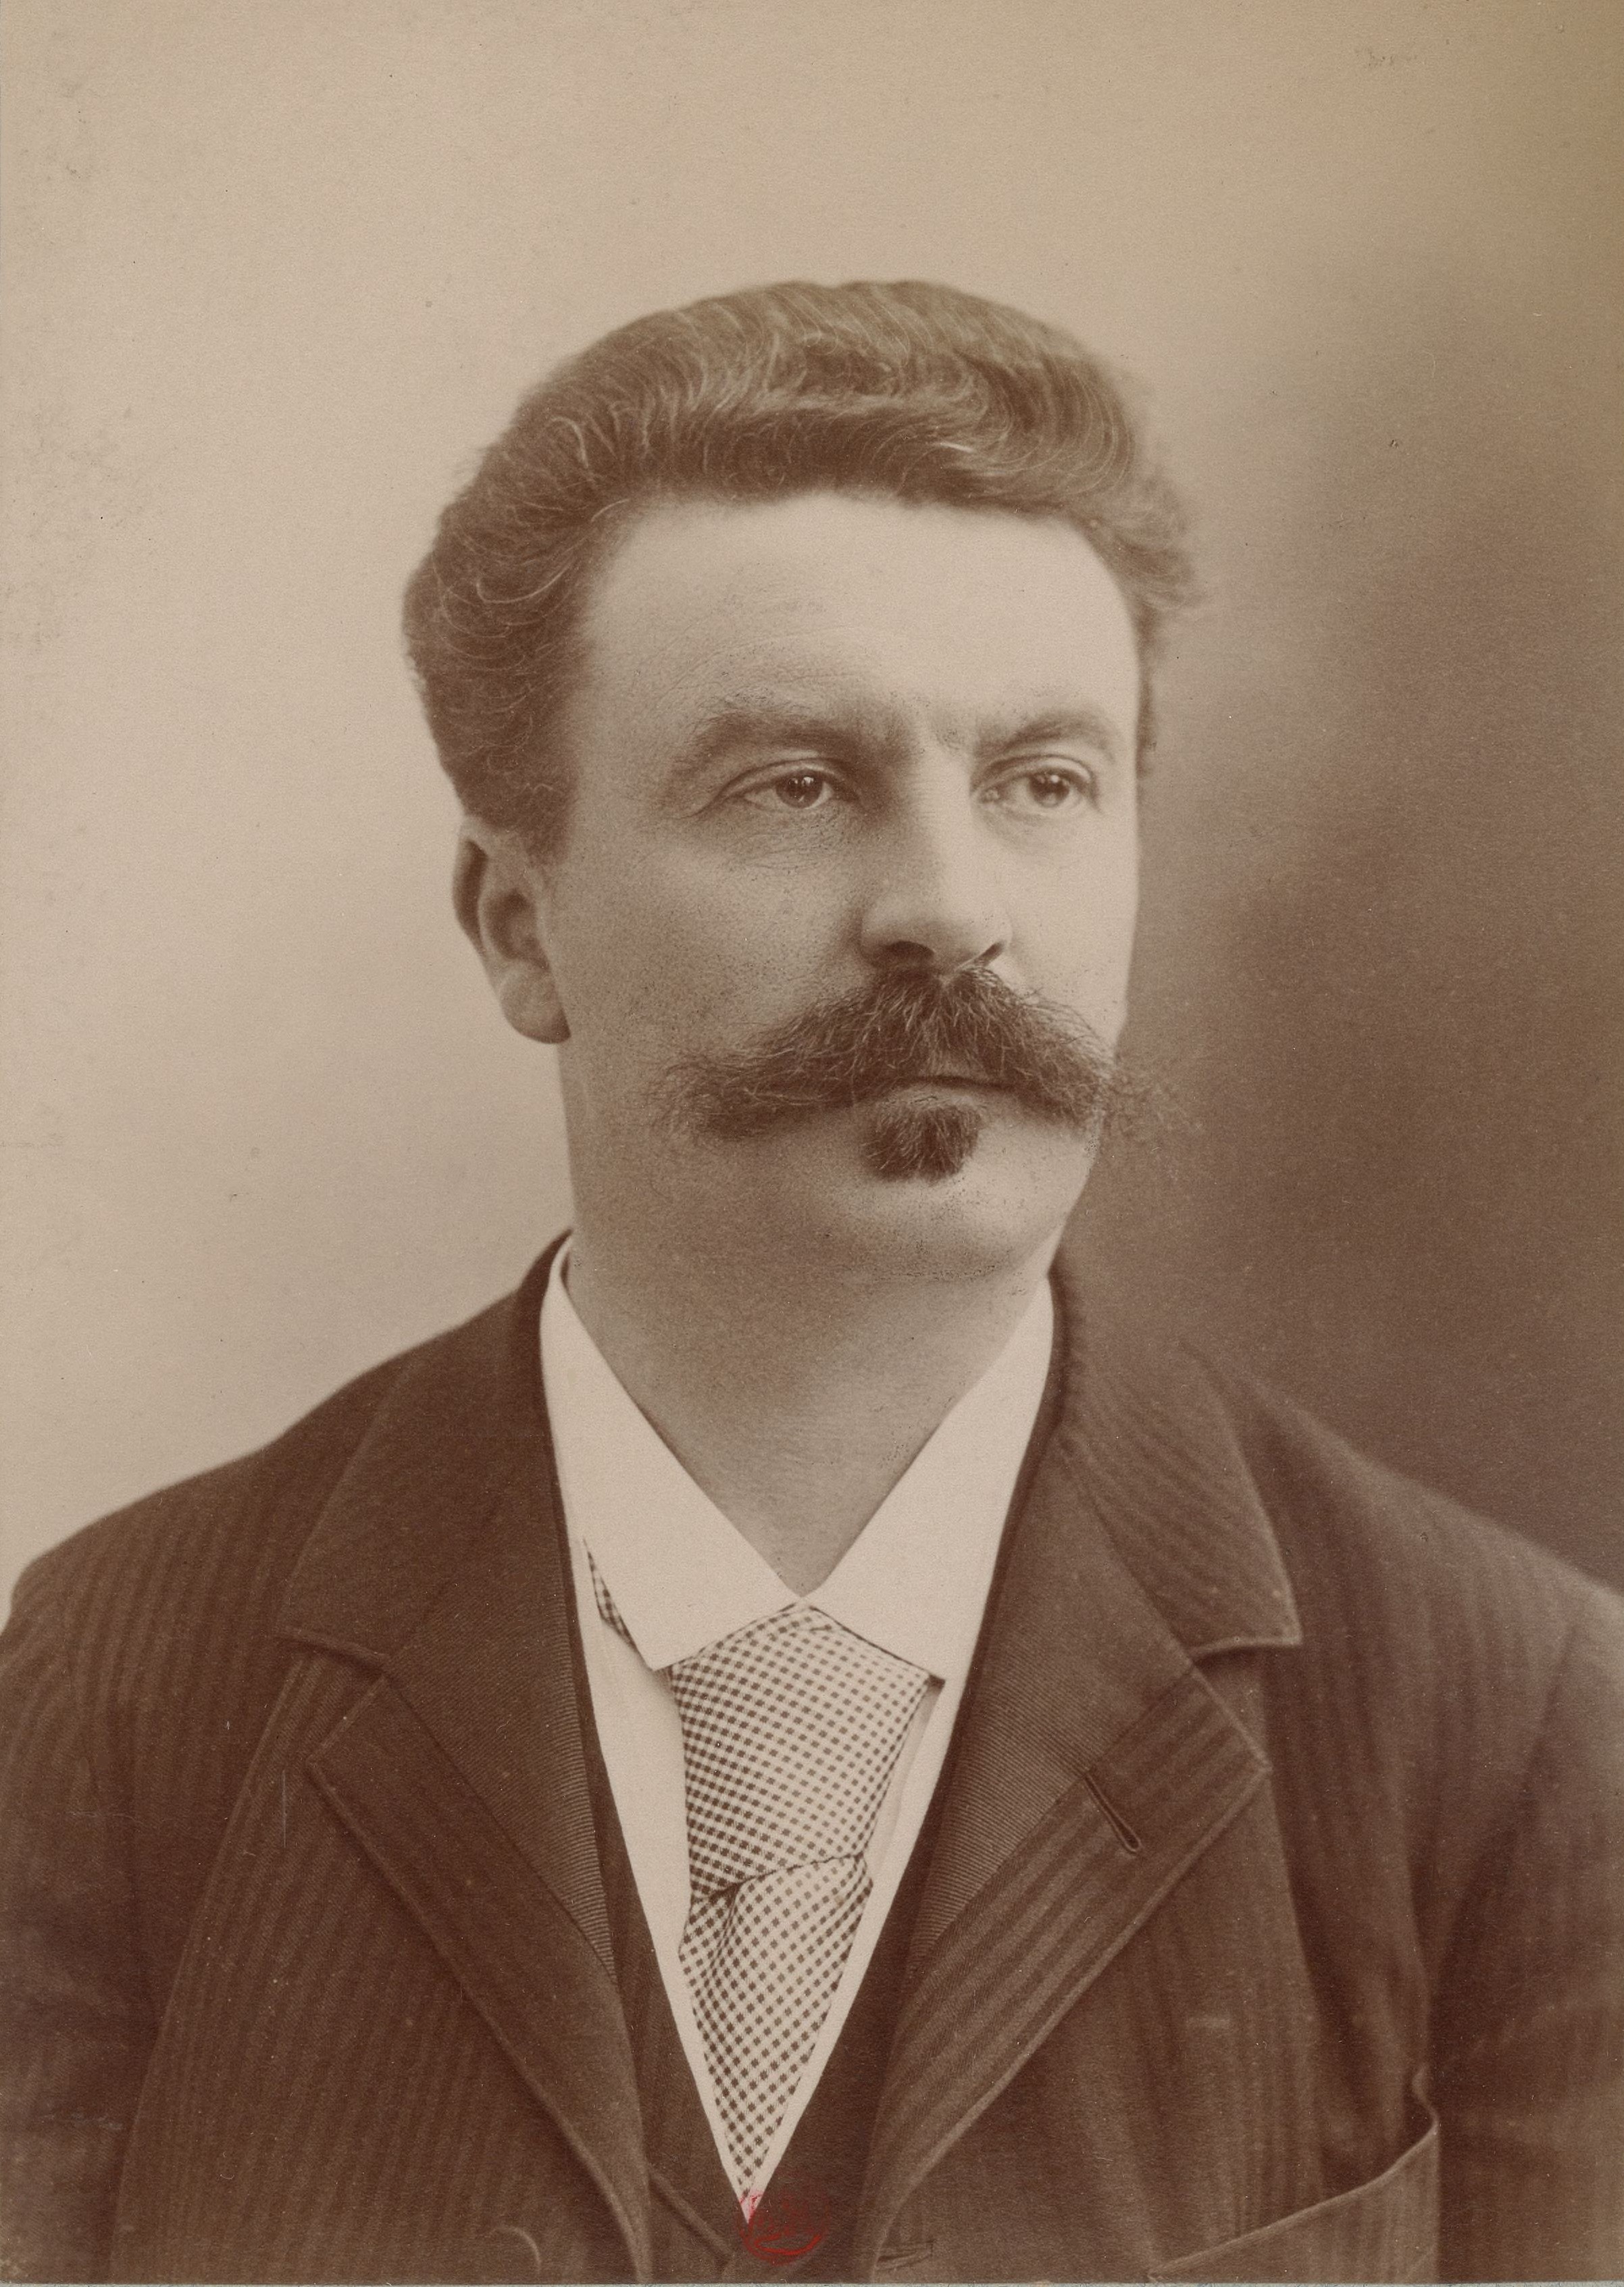
กี เดอ โมปาซ็อง

| name = กี เดอ โมปาซ็อง
| image = Maupassant par Nadar.jpg
| caption = ภาพถ่ายโดยนาดาร์
| pseudonym = กี เดอ วาลมง, โฌแซ็ฟ พรูว์นีเย
| birth_name = อ็องรี เรอเน อาลแบร์ กี เดอ โมปาซ็อง
| birth_place = ตูร์วีลซูว์ราร์ก นอร์ม็องดี สาธารณรัฐฝรั่งเศสที่ 2|ฝรั่งเศส
| death_place = Passy|ปาซี ปารีส สาธารณรัฐฝรั่งเศสที่ 3|ฝรั่งเศส
| resting_place = สุสานมงปาร์นัส ปารีส
| occupation = นักเขียนนวนิยาย, นักเขียนเรื่องสั้น, กวี
| genre = Naturalism (literature)|ธรรมชาตินิยม, realism (arts)|สัจนิยม
| signature = Guy de Maupassant, signature.jpg
อ็องรี เรอเน อาลแบร์ กี เดอ โมปาซ็อง (; 5 สิงหาคม ค.ศ. 1850 – 6 กรกฎาคม ค.ศ. 1893) เป็นนักเขียนชาวฝรั่งเศสในศตวรรษที่ 19 ซึ่งได้รับการยกย่องว่าเป็นปรมาจารย์ด้านเรื่องสั้นและเป็นตัวอย่างของสำนักวิชาธรรมชาติวิทยา การบรรยายภาพชีวิตมนุษย์ เทวลิขิต และพลังทางสังคมในรูปแบบที่ไม่แยแสและมักมองโลกในแง่ร้าย
โมปาซ็องได้รับคำปรึกษาจากกุสตาฟว์ โฟลแบร์ หลาย ๆ เรื่องสั้นของเขามีเรื่องราวเกิดขึ้นระหว่างสงครามฝรั่งเศส-ปรัสเซียในคริสต์ทศวรรษ 1870 โดยบรรยายถึงความไร้ประโยชน์ของสงคราม และพลเรือนผู้บริสุทธิ์ที่ติดอยู่กับเหตุการณ์ที่อยู่นอกเหนือการควบคุม ซึ่งได้เปลี่ยนแปลงประสบการณ์พวกเขาไปอย่างถาวร เขาเขียนเรื่องสั้น 300 เรื่อง นวนิยาย 6 เล่ม หนังสือท่องเที่ยว 3 เล่ม และบทกวี 1 เล่ม เรื่องที่ตีพิมพ์ครั้งแรกของเขาชื่อ (, 1880) อาจถือว่าเป็นผลงานที่โด่งดังที่สุดของเขา
== อ้างอิง ==
หมวดหมู่:เสียชีวิตจากโรคซิฟิลิส
หมวดหมู่:บุคคลจากจังหวัดแซน-มารีตีม
หมวดหมู่:บุคคลที่เสียชีวิตในปี พ.ศ. 2436
หมวดหมู่:บุคคลที่เกิดในปี พ.ศ. 2393
หมวดหมู่:นักเขียนชาวฝรั่งเศส